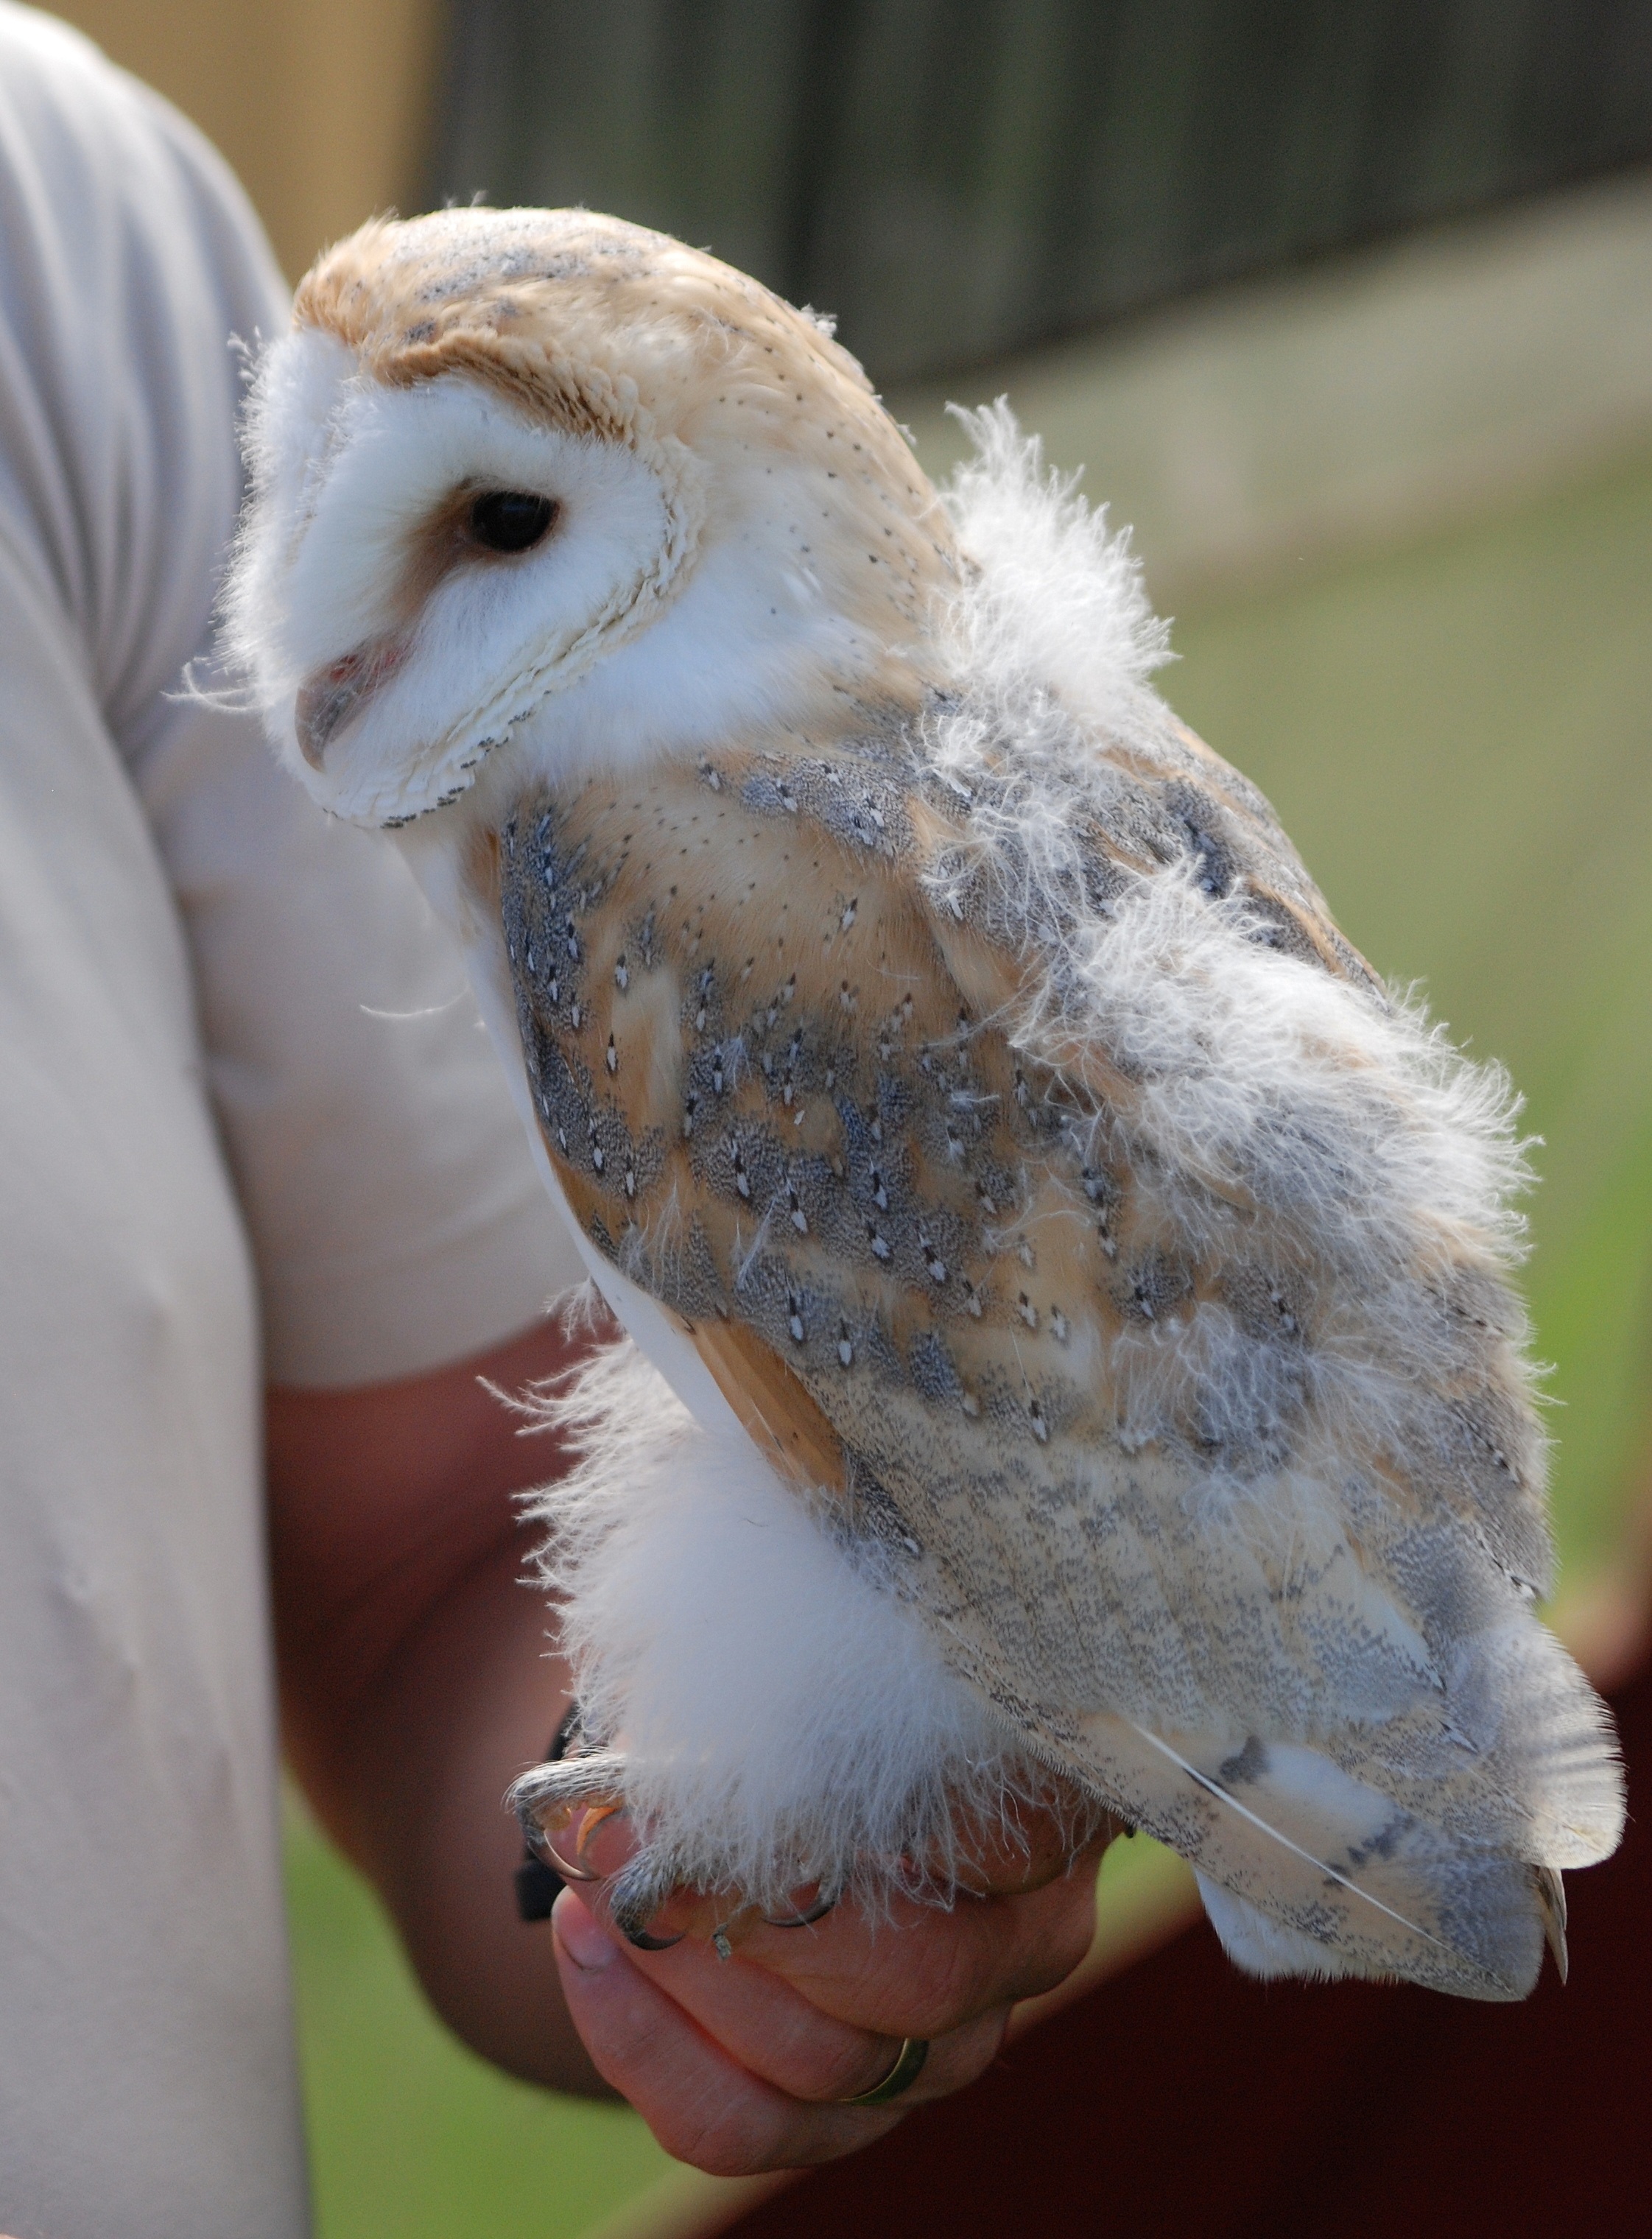
bird, wing, barn, wildlife, young, beak, owl, fauna, bird of prey, close up, vertebrate, falcon, captive